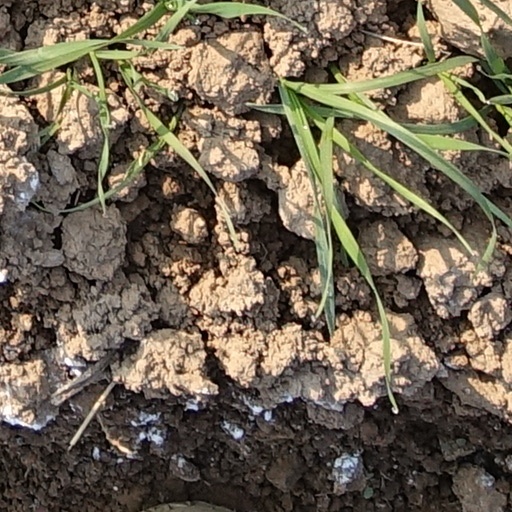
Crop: wheat